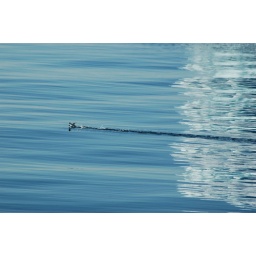
thick-billed murre avoiding the ship by sculling over the water, not flying